Seven Network

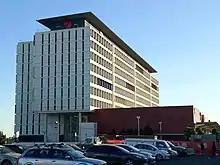
8 Central Avenue, Eveleigh; the Seven Network's current headquarters in Sydney

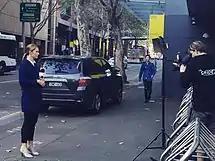
"Seven News Sydney" and "Sunrise" reporter Jessica Dietrich reporting outside the Australian Broadcasting Corporation's Ultimo studios in Sydney.

During the late 1990s and early 2000s, a state-of-the-art high definition national broadcast facility was constructed in Docklands, Melbourne, replacing the previous facility in Epping, Sydney. This new facility would also house HSV-7's Melbourne offices and studios.